John Cappelletti

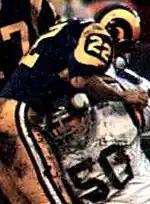
Cappelletti ("22") with the Los Angeles Rams in 1977

John Raymond Cappelletti (born August 9, 1952) is an American former professional football running back who played in the National Football League (NFL) with the Los Angeles Rams and San Diego Chargers.